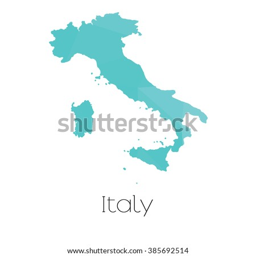
a map of the country